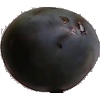
Label: Plum 3